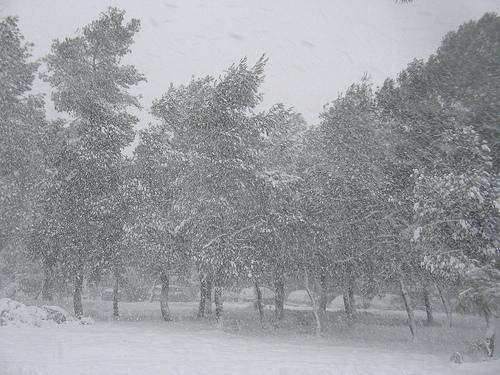
Weather: snow or frosty